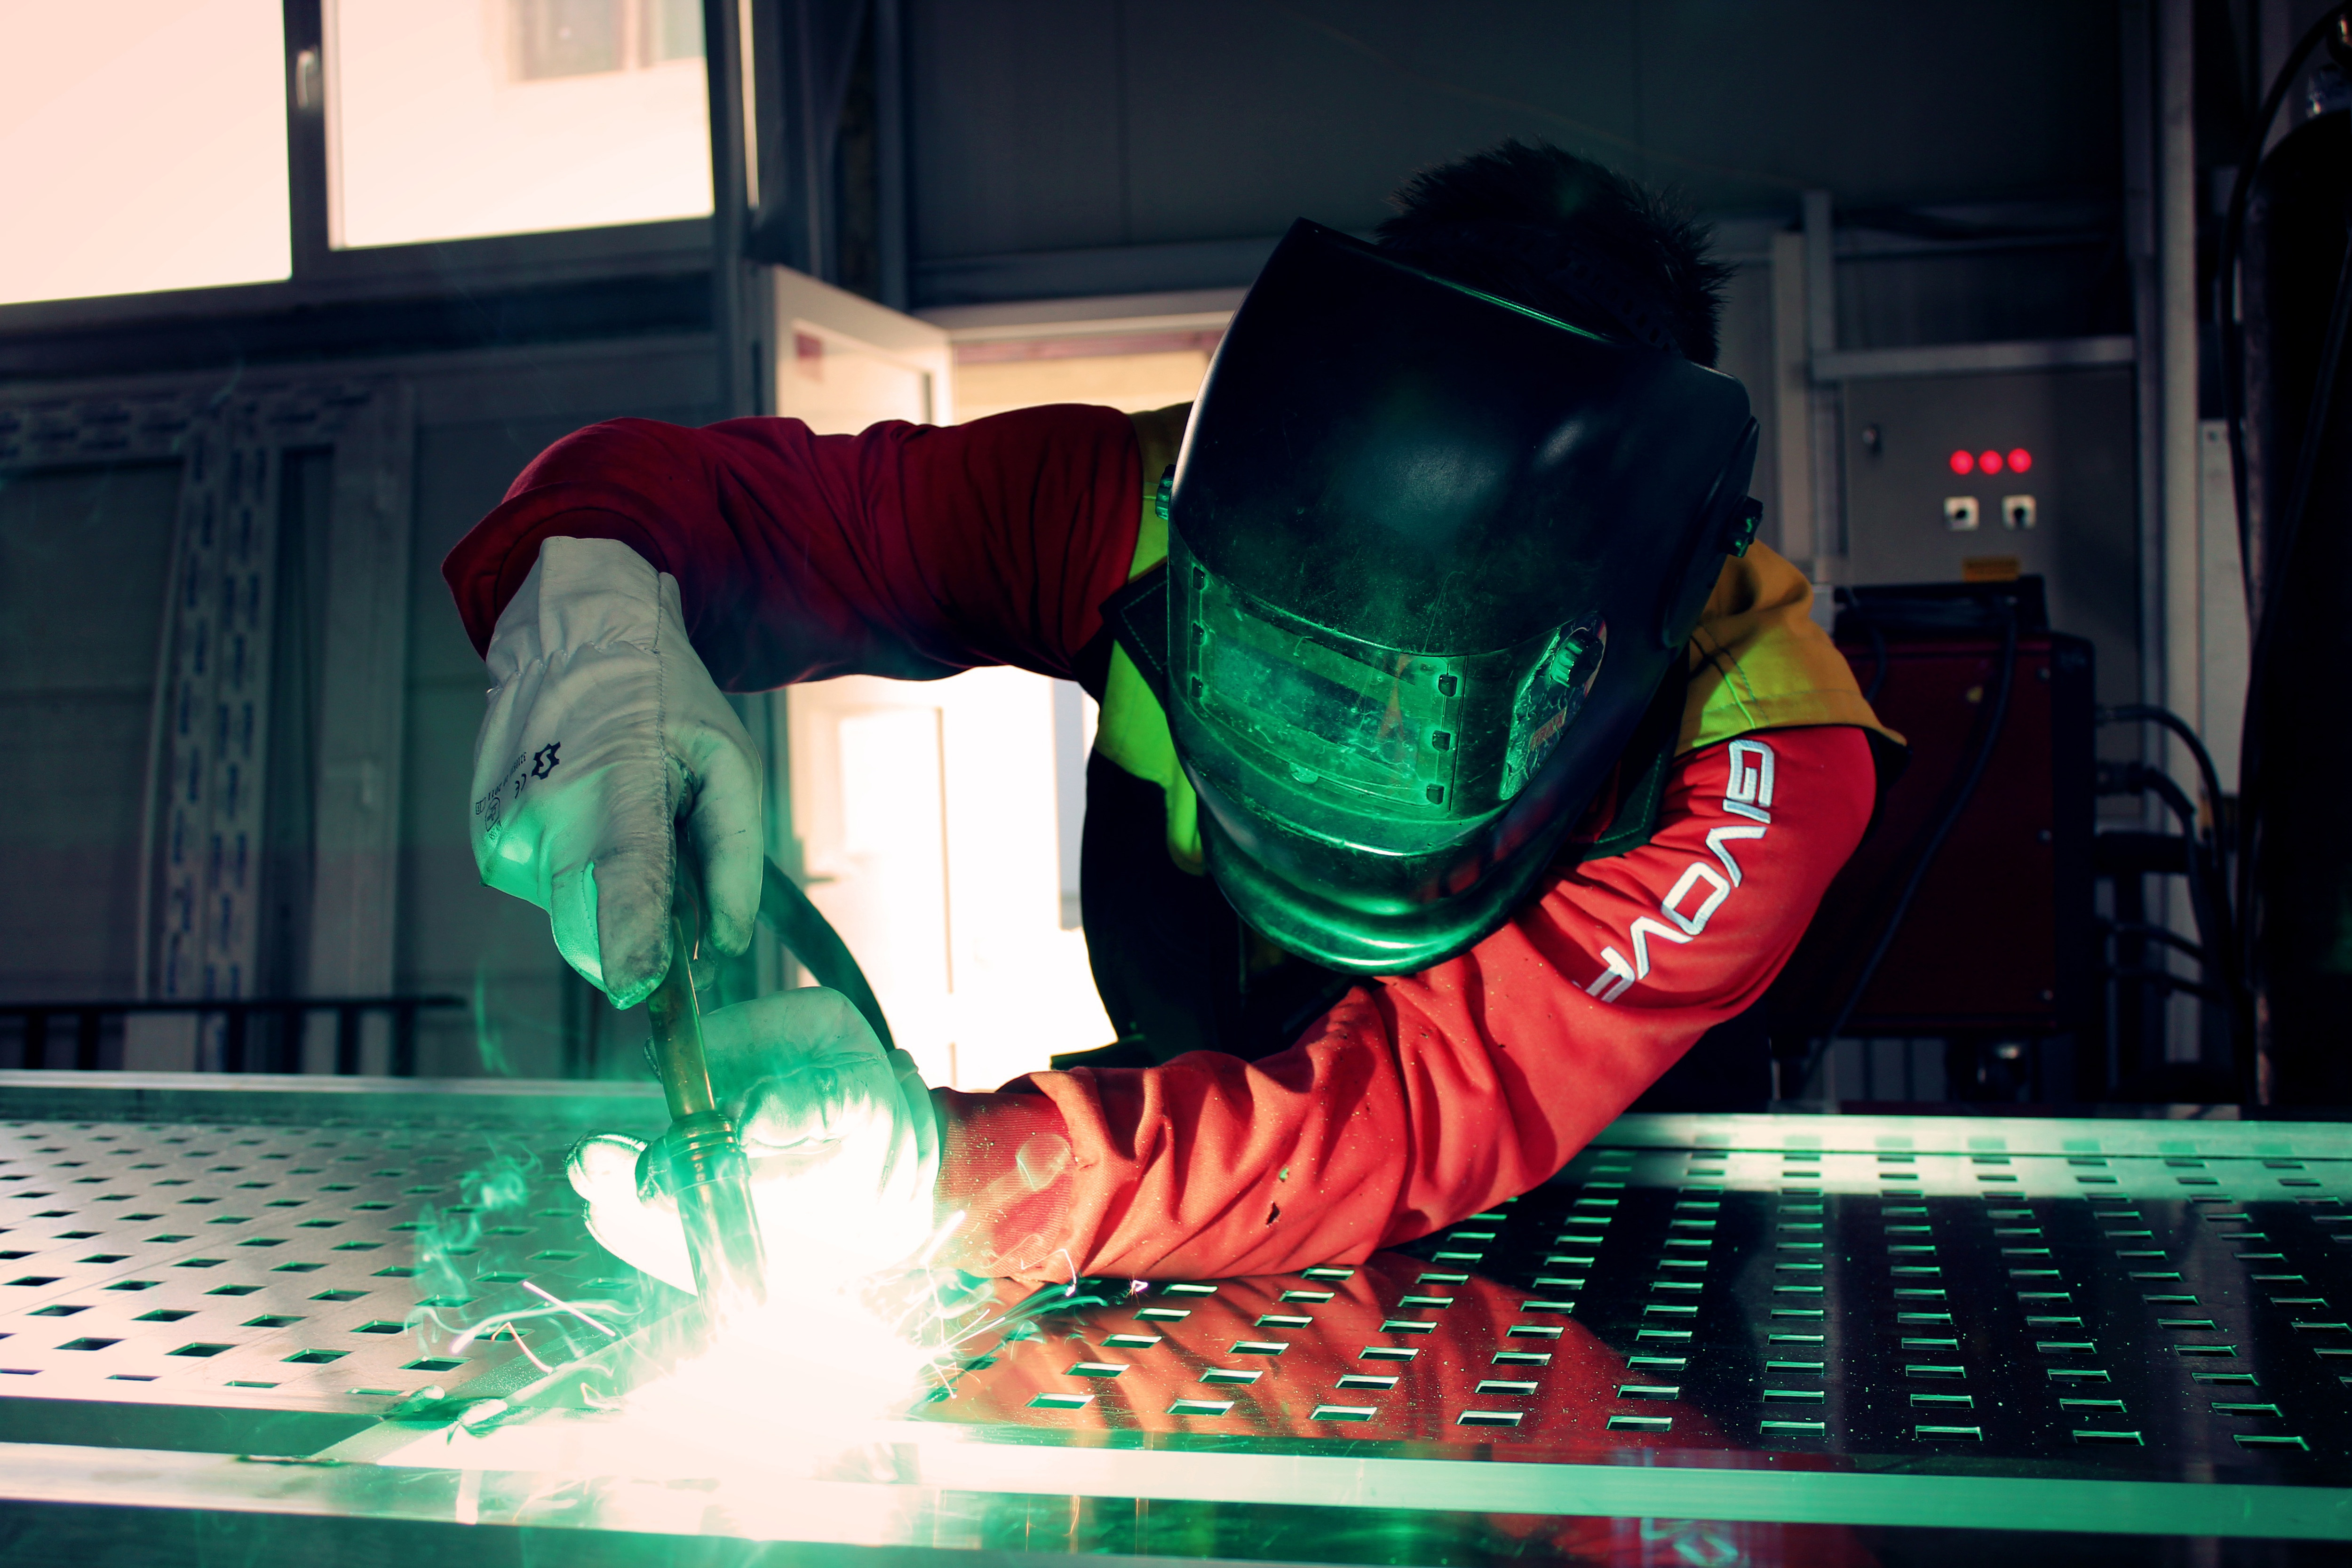
green, electronics, technology, personal protective equipment